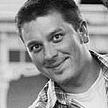
Age: 27